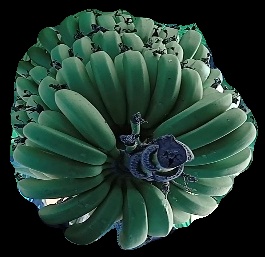
Variety: pachbale
Grade: grade1